Roman pharaoh

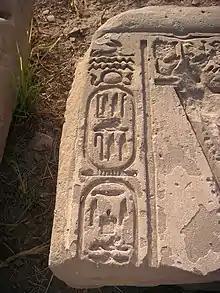
Cartouches of Tiberius (14–37)

The Roman pharaohs, rarely referred to as ancient Egypt's Thirty-fourth Dynasty, were the Roman emperors in their capacity as rulers of Egypt, especially in Egyptology. After Egypt was incorporated into the Roman Republic in 30 BC by Octavian, the people and especially the priesthood of the country continued to recognize the Roman emperors as pharaohs, according them traditional pharaonic titularies and depicting them with traditional pharaonic garb, engaging in traditional pharaonic activities, in artwork and at temples throughout Egypt.